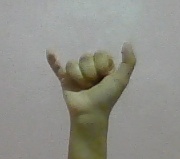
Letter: ya